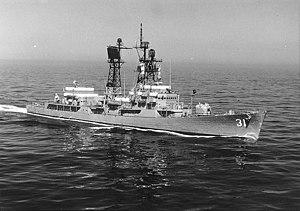
Voici la liste des destroyers de la marine des États-Unis. La liste est organisée en fonction du numéro d'immatriculation du navire puis par ordre alphabétique.